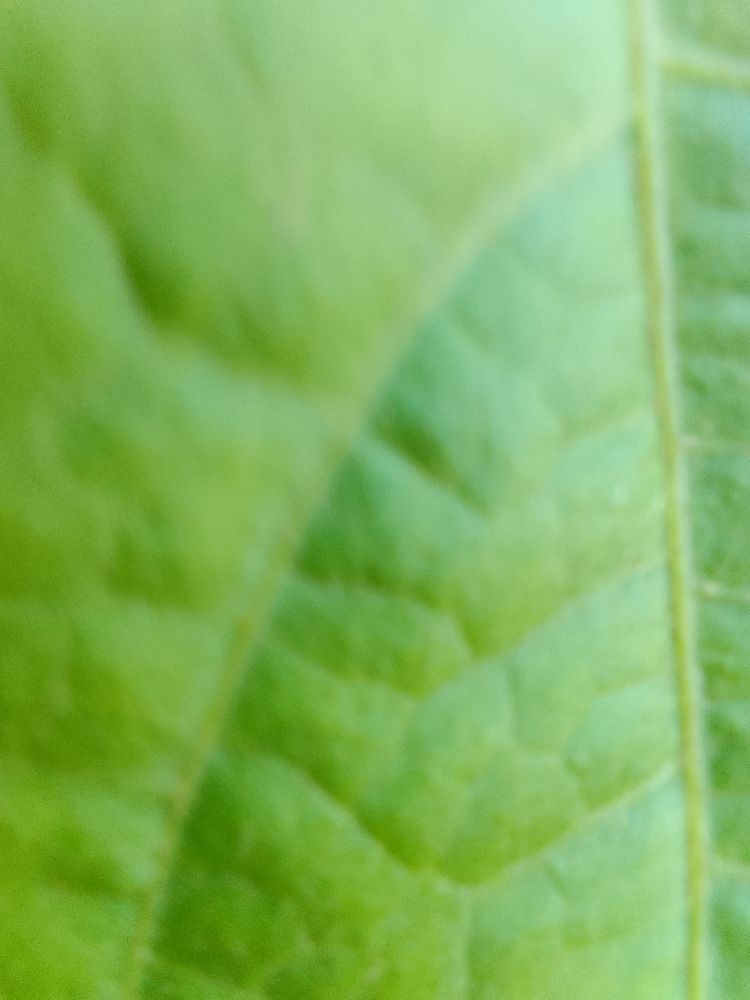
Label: healthy